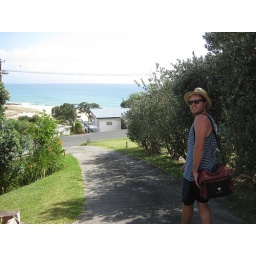
Nick Heads down the Driveway. Note ridiculously blue water in background